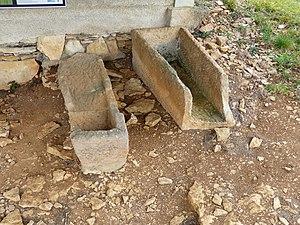
Nécropole Mérovingienne de la Croix de Munot
Curtil-sous-Burnand est une commune française située dans le département de Saône-et-Loire en région Bourgogne-Franche-Comté.